Tim Plester

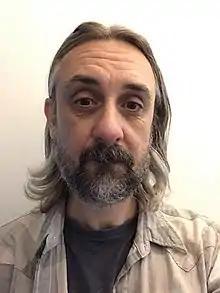
Plester in 2021

Timothy Marc Plester (born 10 September 1970) is a British actor, playwright, and filmmaker, best known for the documentaries "Way of the Morris" and "The Ballad of Shirley Collins" - plus a multifarious number of cameo roles for film and TV.